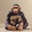
Label: chimpanzee